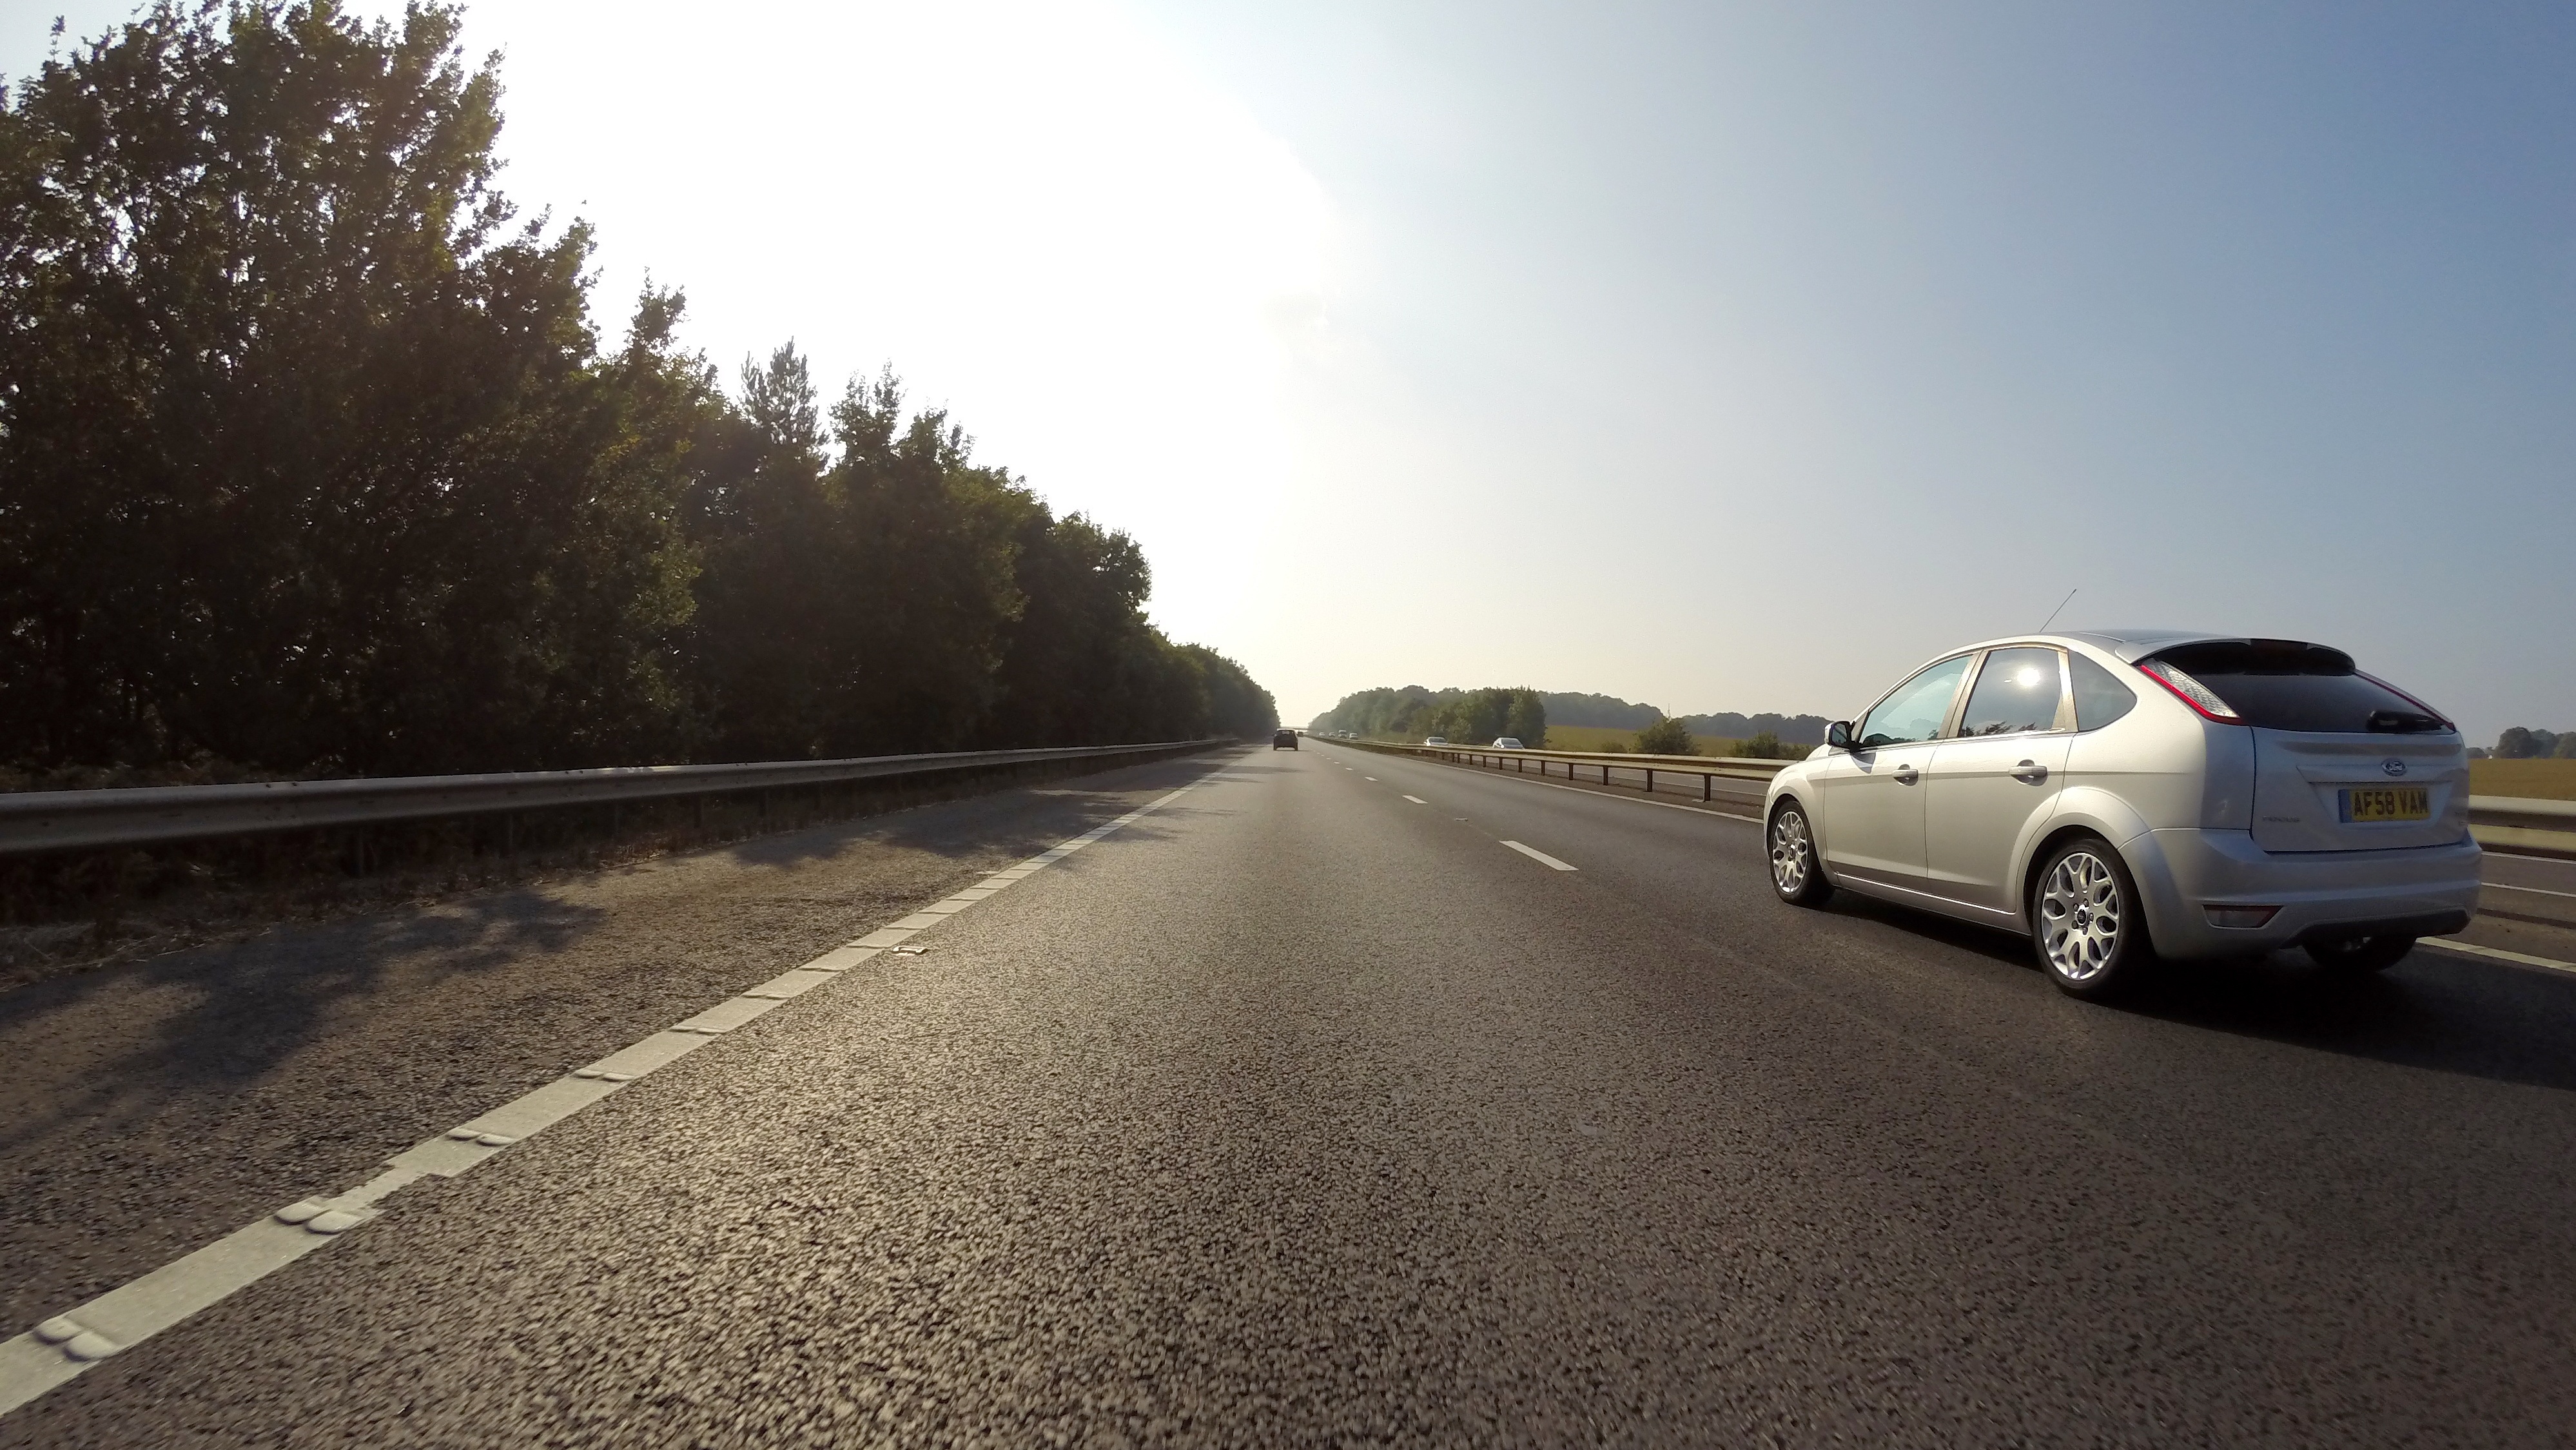
road, car, wheel, automobile, highway, driving, asphalt, travel, motion, transportation, transport, vehicle, drive, auto, speed, lane, automotive, road trip, infrastructure, fast, car driving, driving car, car road, car on road, road surface, automobile make, controlled access highway